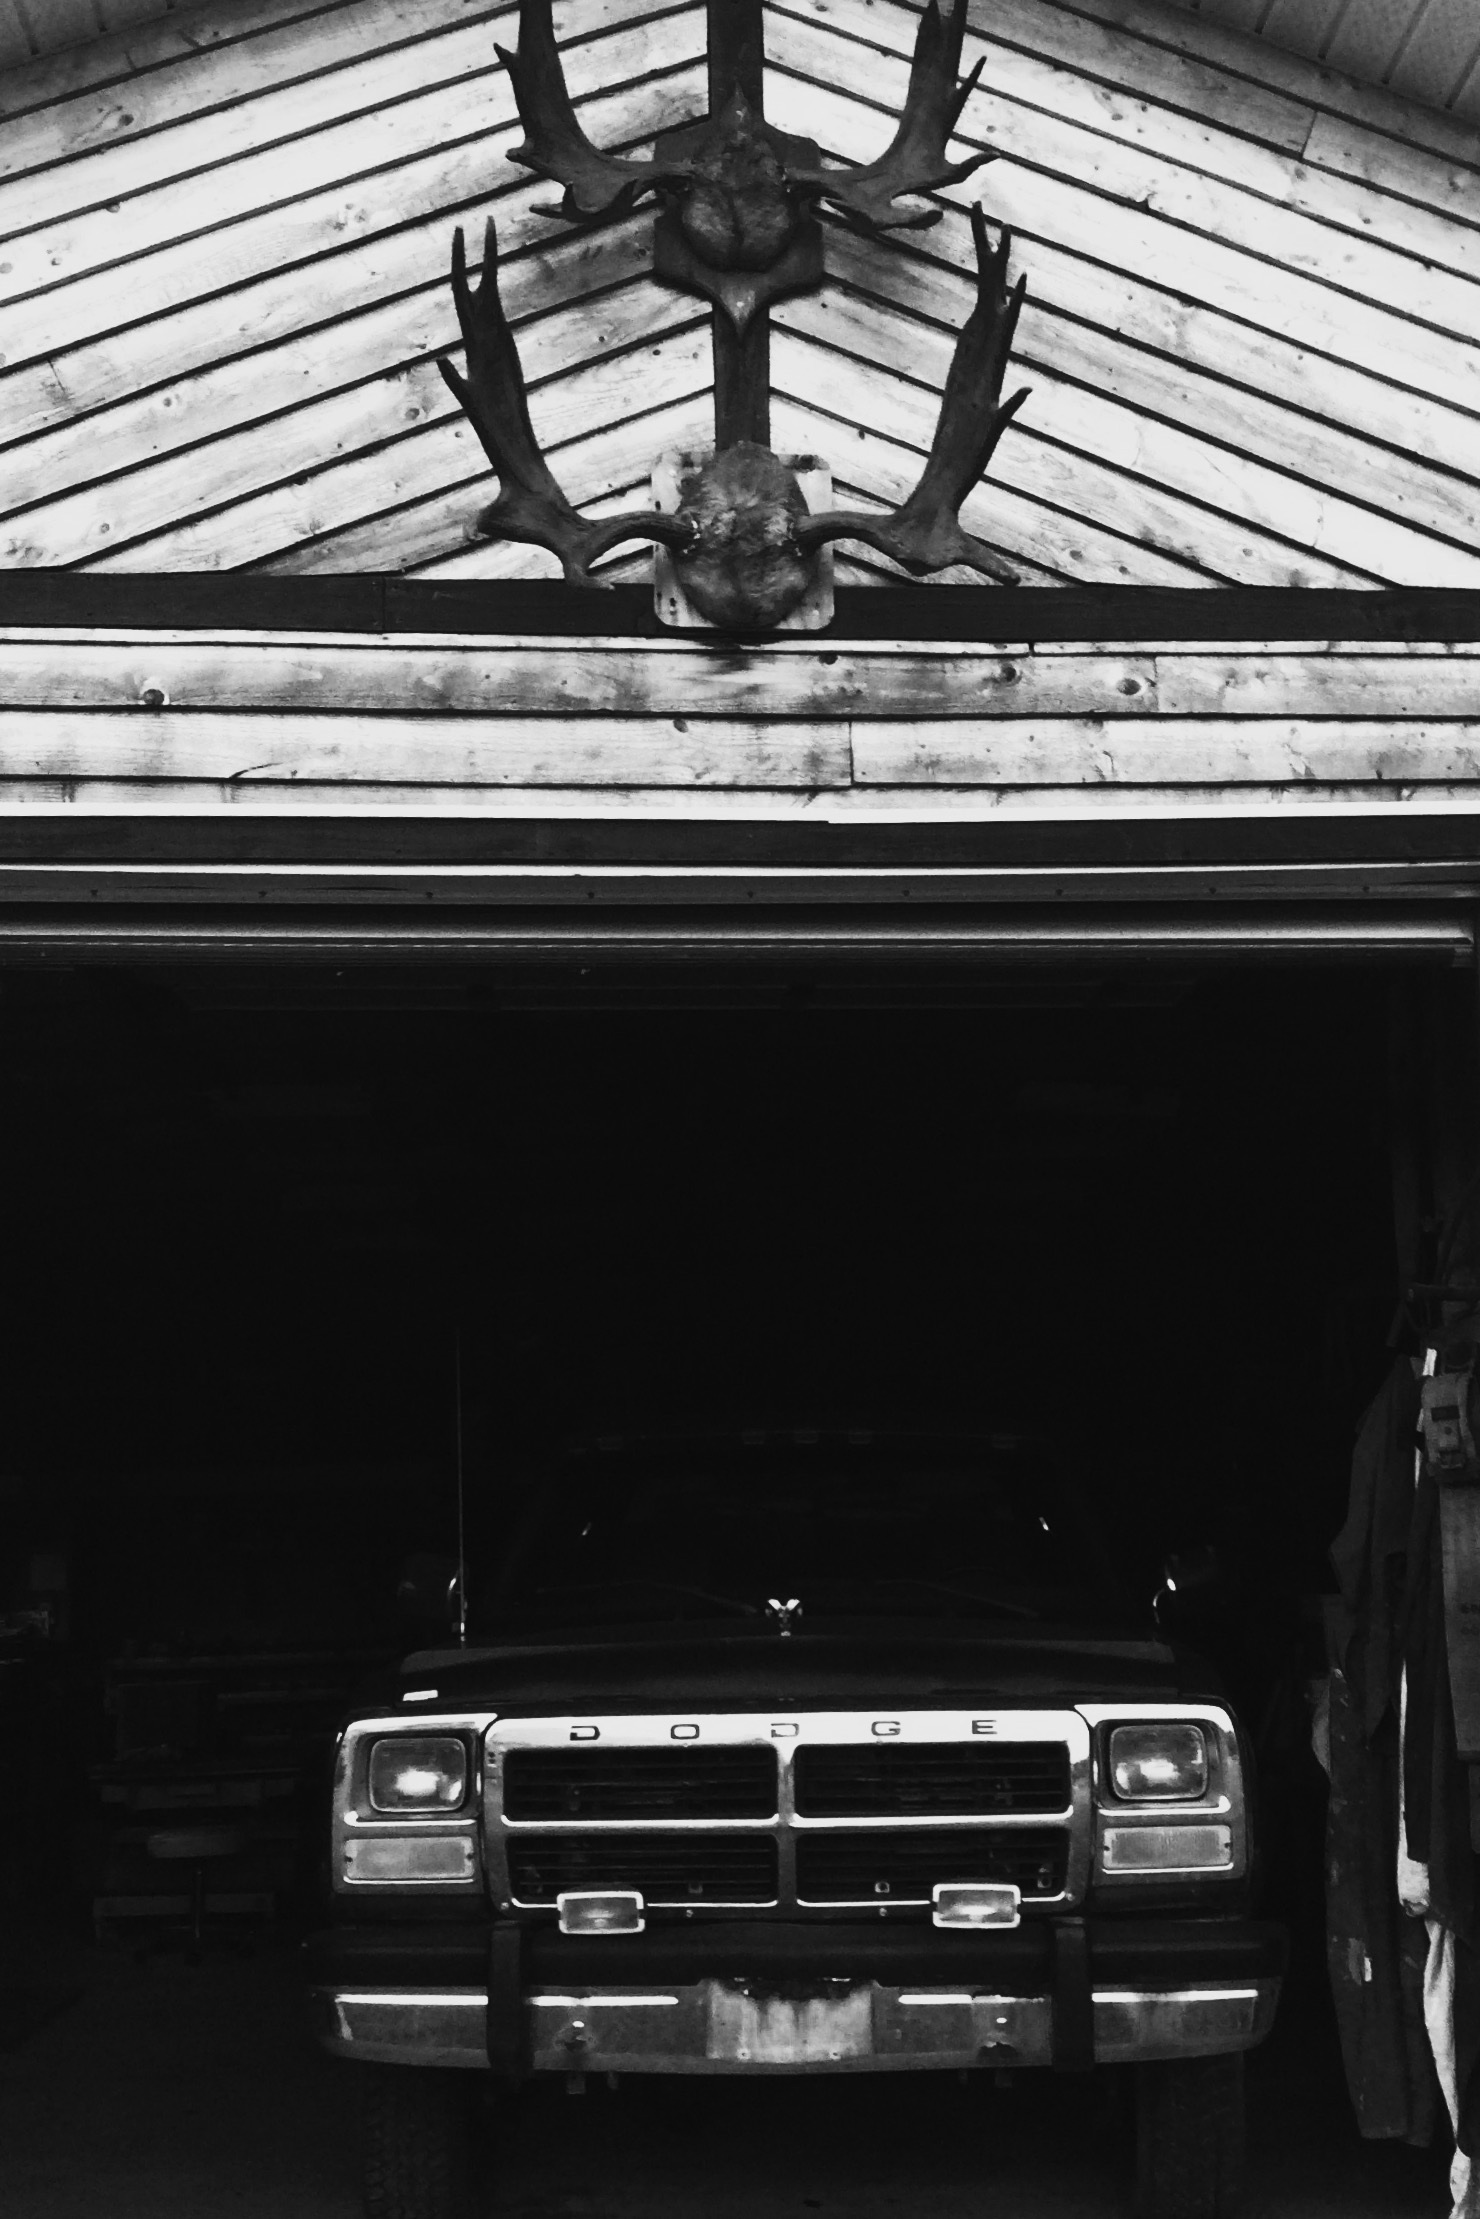
black and white, car, wheel, vehicle, black, monochrome, grille, vintage car, bumper, classic, land vehicle, monochrome photography, automobile make, automotive exterior, automotive design, luxury vehicle